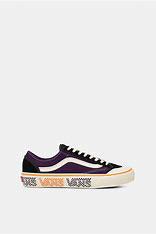
Brand: Vans
Model: Style 36 Decon Sf